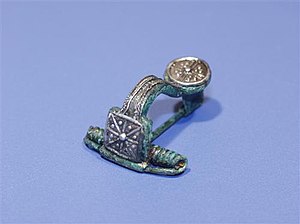
Gørløse / Historie
Bronzefibler med høje nåleholdere
Folkemuseet
Gørløse er en lille stationsby i Nordsjælland med 1.219 indbyggere, beliggende midt mellem Hillerød og Frederikssund på primærrute 6. Byen ligger i Hillerød Kommune og i Region Hovedstaden.